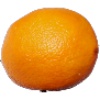
Label: lemon_meyer